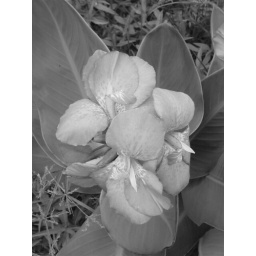
Flower in black and white - taken near the Smithsonian Castle